Sid Rawle

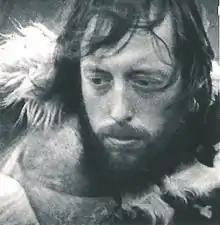
Rawle in 1967

Sidney William Rawle (1 October 1945 – 31 August 2010) was a British campaigner for peace and land rights, free festival organiser, and a former leader of the London squatters movement. Rawle was known to British tabloid journalists as 'The King of the Hippies', not a title he ever claimed for himself, but one that he did eventually co-opt for his unpublished autobiography.